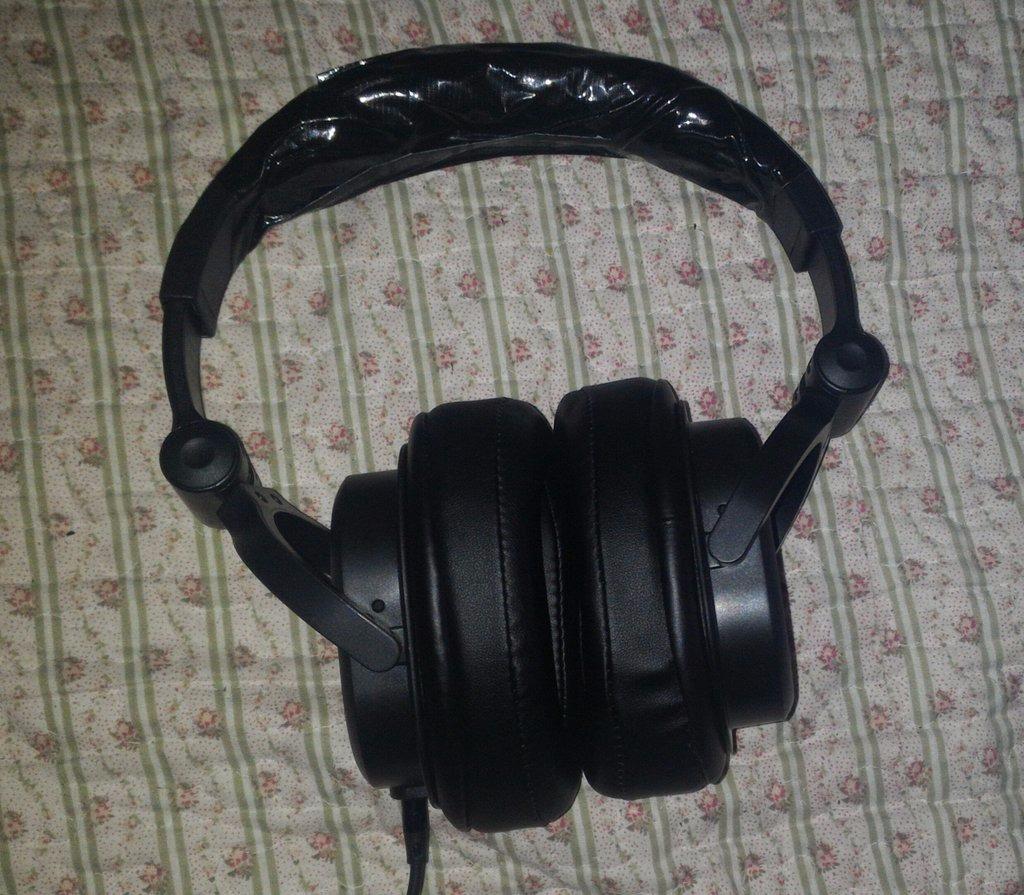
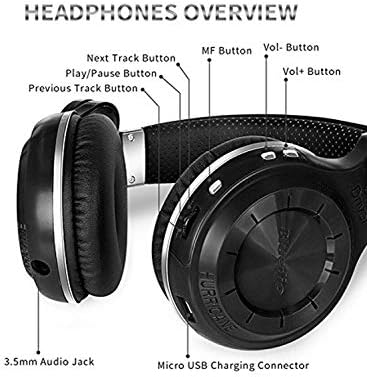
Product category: headphones
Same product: no